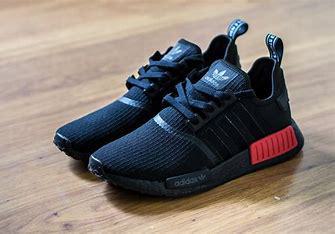
Brand: adidas
Model: NMD_R1 Athletic